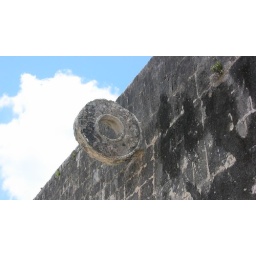
While on vacation in Cancun I visited the ancient ball field ruins of Chi-Chen Itza.